Describe the emotion expressed in this image:  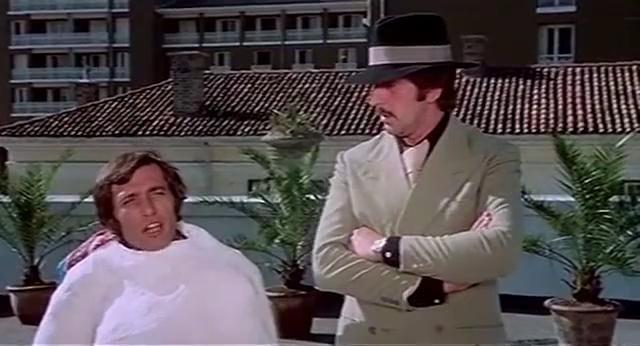
This person displays Fear, valence and arousal with moderate intensity.